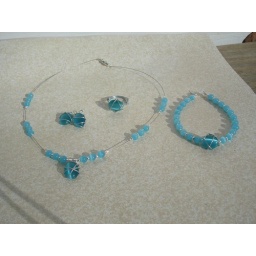
Turquoise cats eye beads &amp;amp; Sterling silver beads.Pendant, earrings, ring, &amp;amp; bracelet stones are Turquoise Cabochon cats eye beads wraped in wire by hand.